Organic superconductor

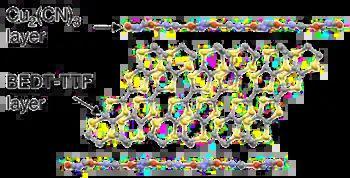
The layered structure of ETX salts illustrated by κ-(ET)Cu(CN). The yellow, grey, blue and red ellipsoids represent the sulfur, carbon, nitrogen and copper atoms, respectively. The hydrogen atoms are omitted for clarity. Layers of ET donor molecules are separated by polymeric Cu(CN) anion sheets. κ-(ET)Cu(CN) is a semiconductor, but a very similar κ'-(ET)Cu(CN) polymorph is an ambient-pressure superconductor with T ~ 5 K.

BEDT-TTF is the short form of bisethylenedithio-tetrathiafulvalene commonly abbreviated with ET. These molecules form planes which are separated by anions. The pattern of the molecules in the planes is not unique but there are several different phases growing, depending on the anion and the growth conditions. Important phases concerning superconductivity are the α- and θ- phase with the molecules ordering in a fishbone structure and the β- and especially κ-phase which order in a checkerboard structure with molecules being dimerized in the κ-phase. This dimerization makes the κ-phases special as they are not quarter- but half-filled systems, driving them into superconductivity at higher temperatures compared to the other phases.